Get Off the Unicorn

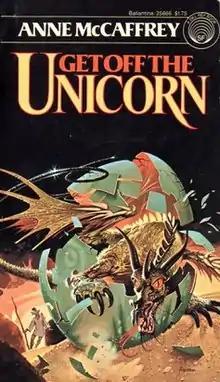
First edition cover

Get Off the Unicorn is a collection of science fiction short stories by American writer Anne McCaffrey, first published in paperback by Del Rey Books in June 1977. Eleven of the fourteen stories were previously published in various magazines and anthologies. Initial sales were brisk; two additional printings were required by year's end. Del Rey reprinted "Get off the Unicorn" regularly throughout the 1970s and 1980s, and its edition remains in print as of 2015. Corgi issued a British edition in 1979 and an Australian edition in 1980. An audiobook based on the Corgi edition was released in 1985. Severn House issued a hardcover edition in 1982.